Question: What color is the snow?
Tambaya: Mene launin dusar ƙanƙara?
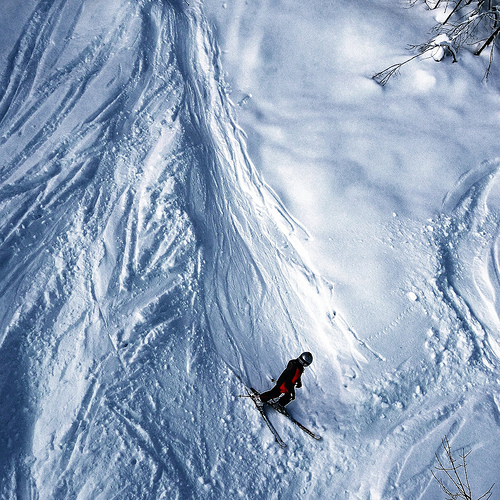
Answer: White.
Amsa: Faru.